Jessica Edwards

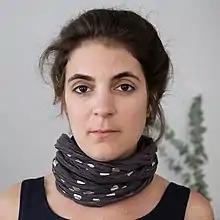

Jessica Edwards is a Canadian-American filmmaker known for her documentary "Mavis!" about musician and civil rights figure Mavis Staples.